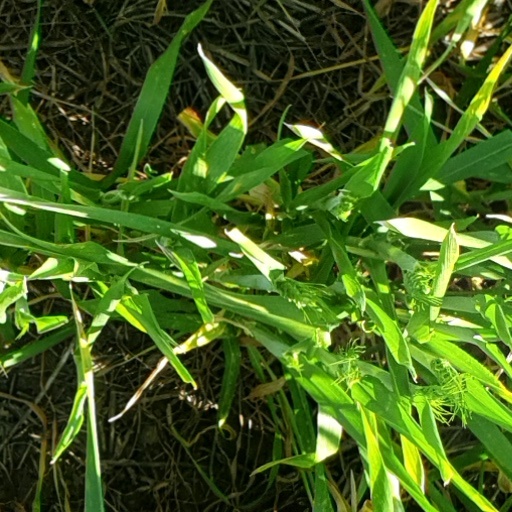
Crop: wheat